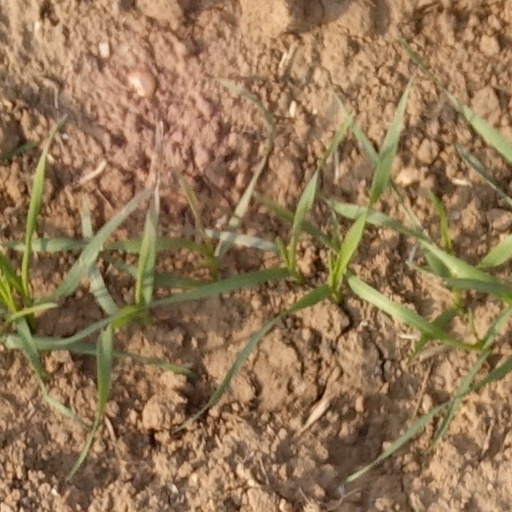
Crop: wheat